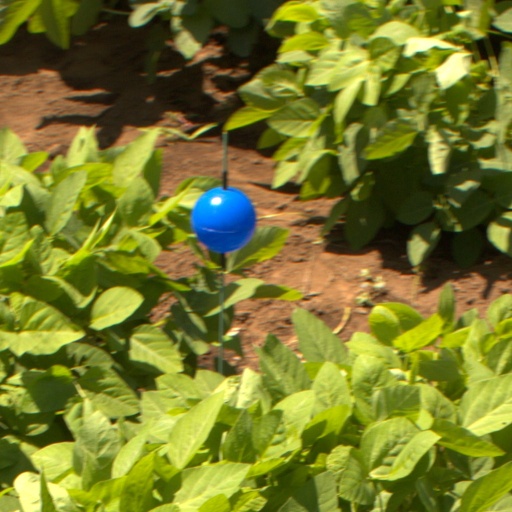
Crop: soybean